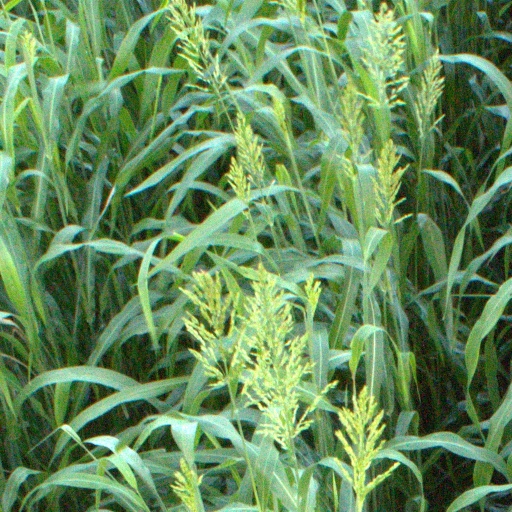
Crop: sorghum